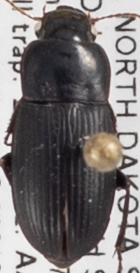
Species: Harpalus somnulentus
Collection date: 2021-07-20
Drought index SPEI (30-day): -1.25
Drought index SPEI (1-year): -2.09
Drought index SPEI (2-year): -0.82